Rick and Morty season 3

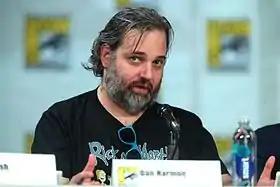
"Rick and Morty" co-creator Dan Harmon

Other cast members of the season, who each have voiced one or more characters, include: Dan Harmon, Brandon Johnson, Tom Kenny, Maurice LaMarche, Nolan North, Cassie Steele, Laura Bailey, John DiMaggio, Ryan Ridley, Scott Chernoff, Dan Benson, Clancy Brown, Echo Kellum, Melique Berger, William Holmes, Tara Strong, Jeff B. Davis, Jonas Briedis, Phil Hendrie, Rob Paulsen, Alex Jayne Go, Jennifer Hale and Mariana Wise.